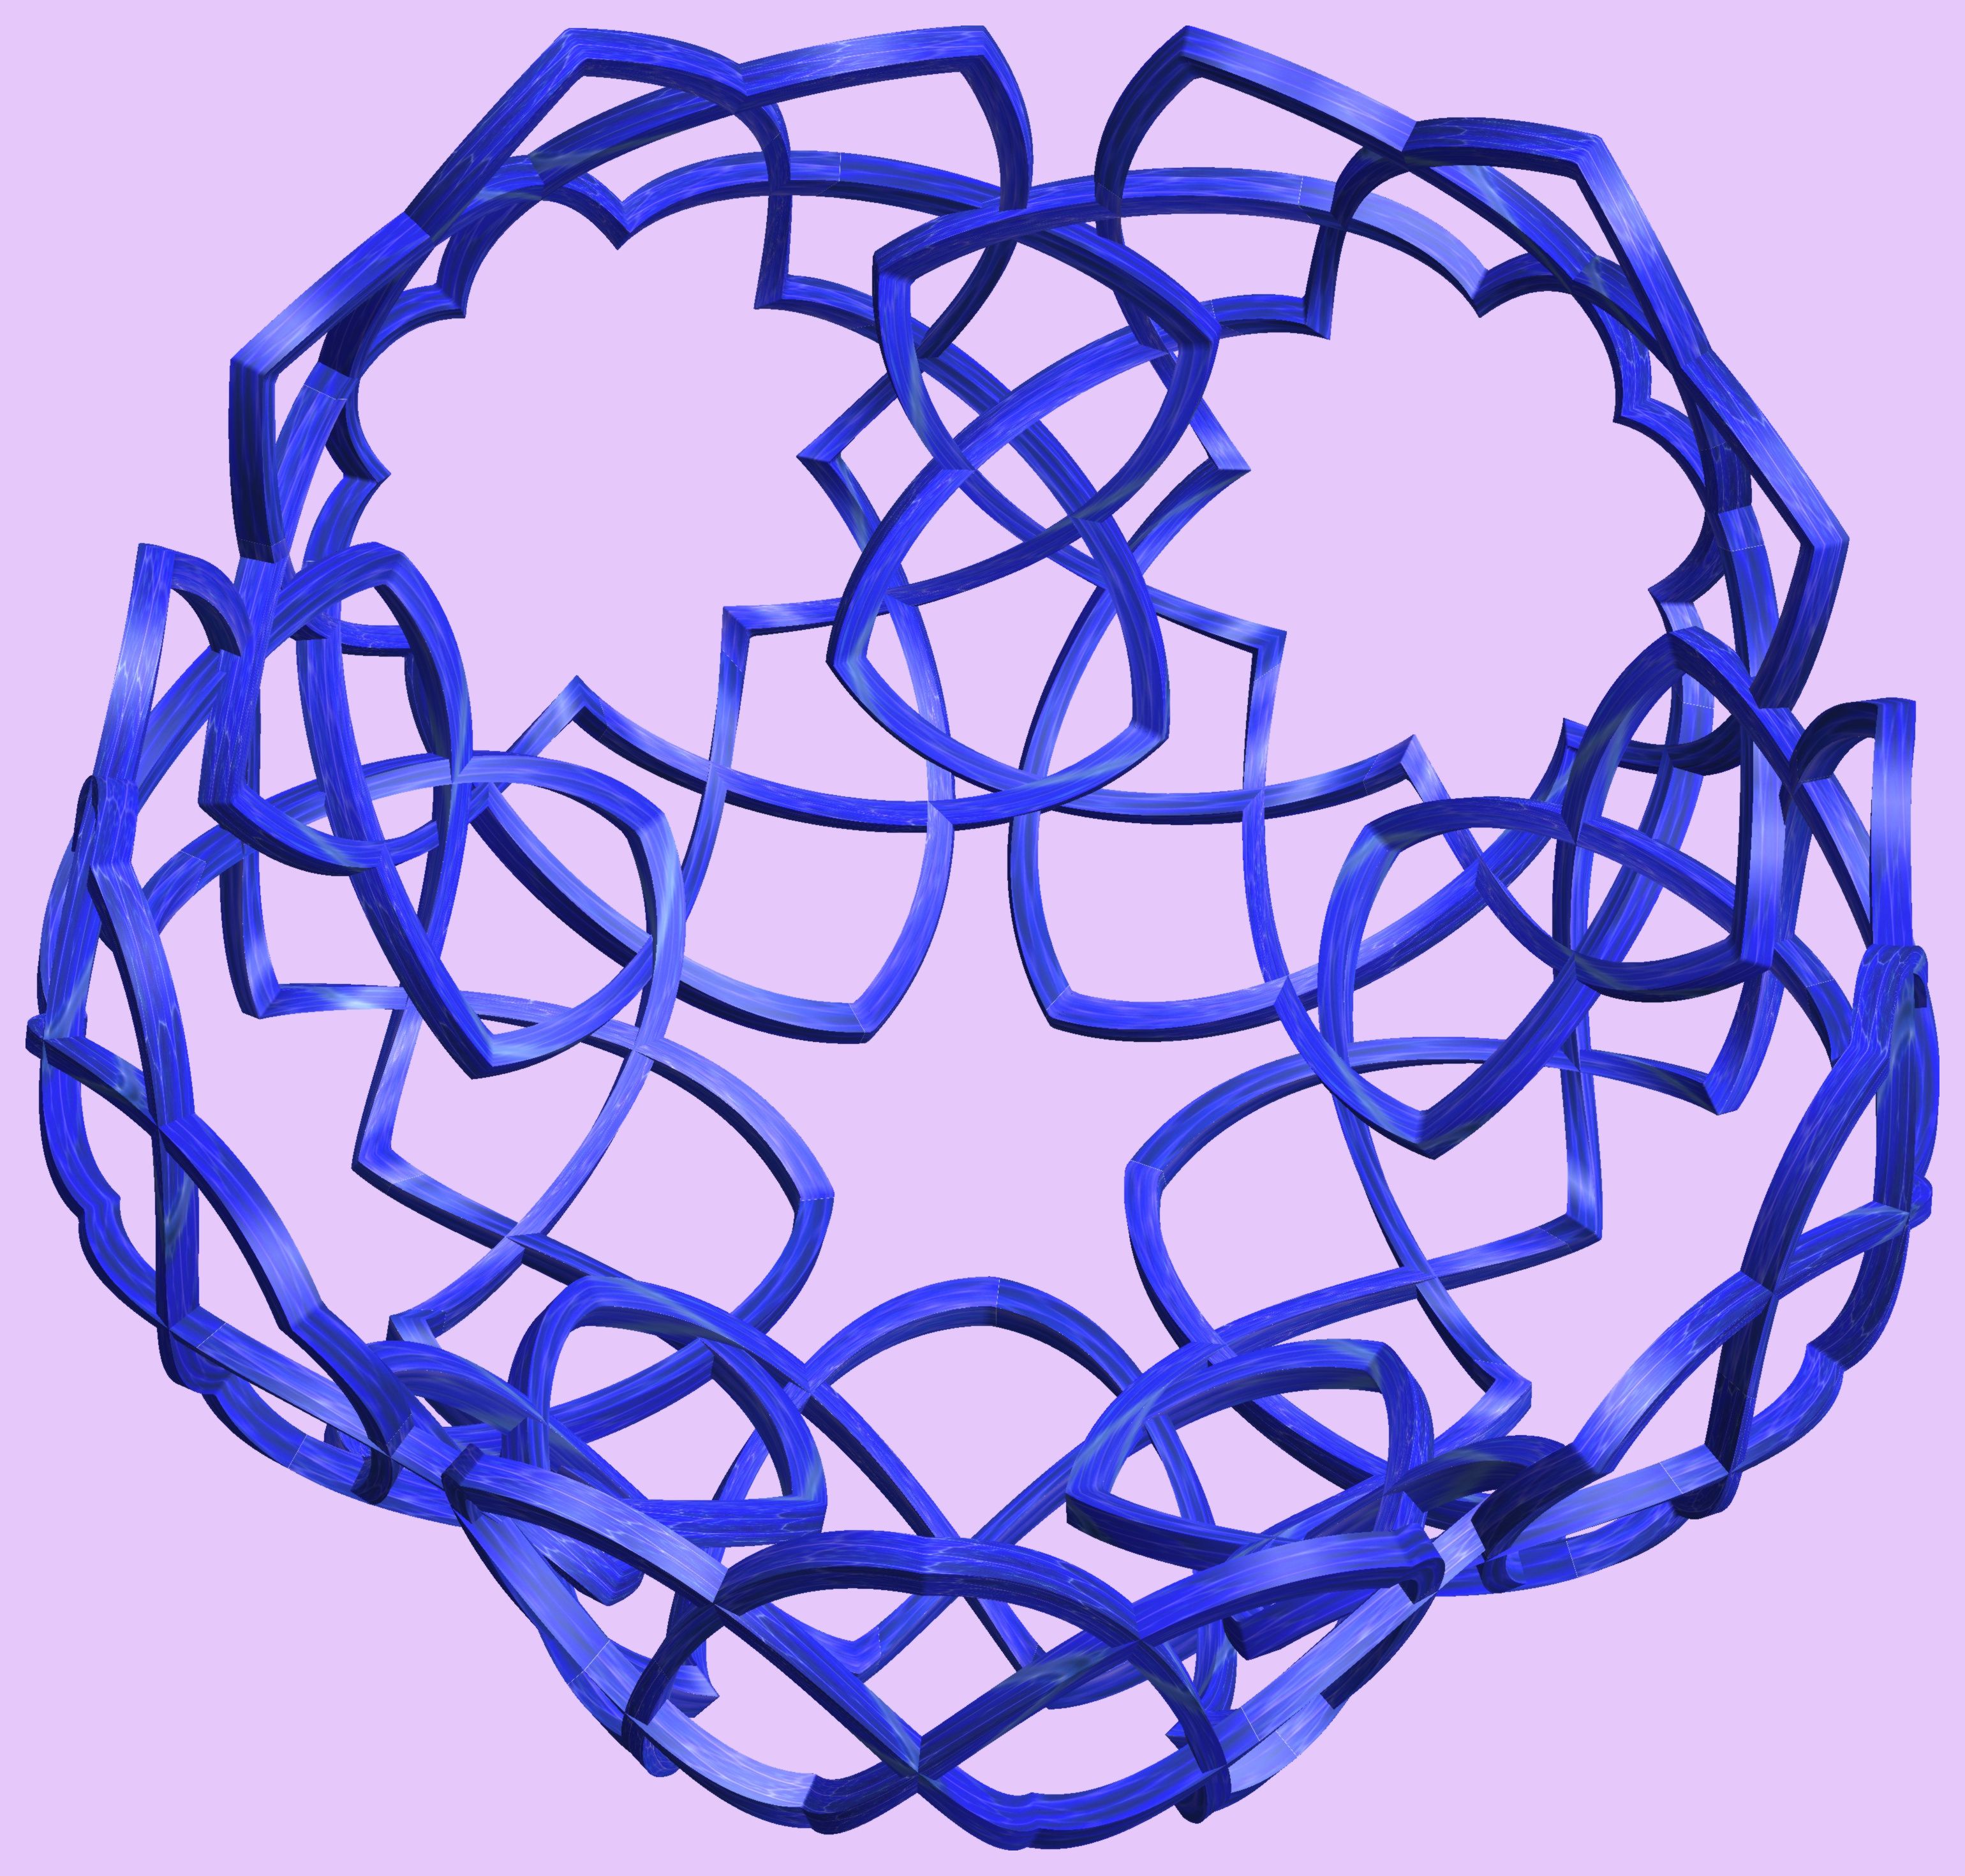
structure, texture, pattern, line, lighting, toy, circle, font, figure, illustration, design, symmetry, sphere, 3d, graphic, shape, knot, mathematica, cg, parametricplot3d, code, program, algorithm, abstruct, mapping, clip art